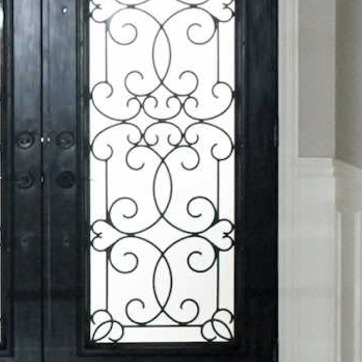
Material: glass